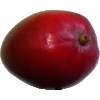
Label: Mango Red 1